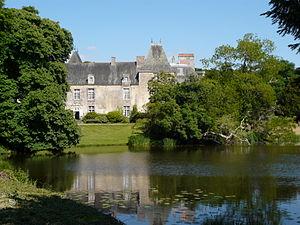
Le château du Pordor dans son parc (Avessac)
Avessac est une commune de l'Ouest de la France, située dans le département de la Loire-Atlantique, en région Pays de la Loire.
Le château de Pordor est un château situé à Avessac, dans le département de la Loire-Atlantique, en France.